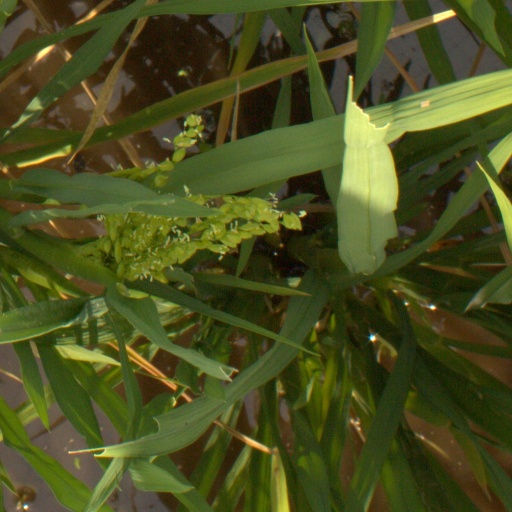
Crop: rice